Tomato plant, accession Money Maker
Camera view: horizontal (90 deg, fisheye); turntable rotation: 150 degrees
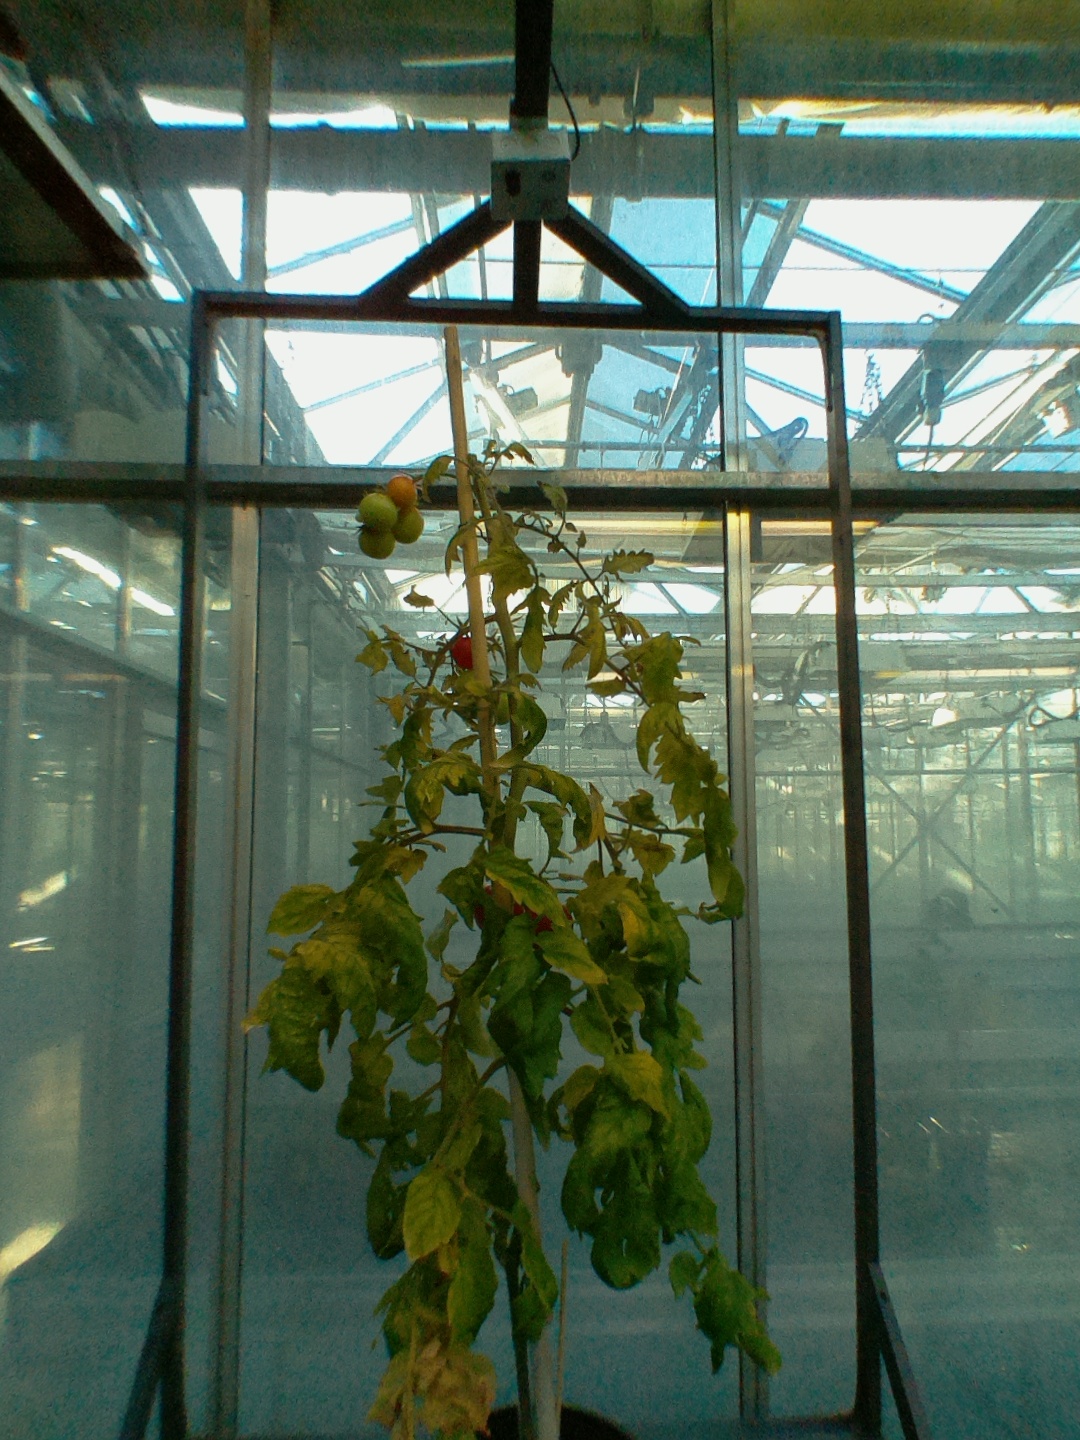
BBCH growth stage 83: 30%-40% of fruits show typical fully ripe color